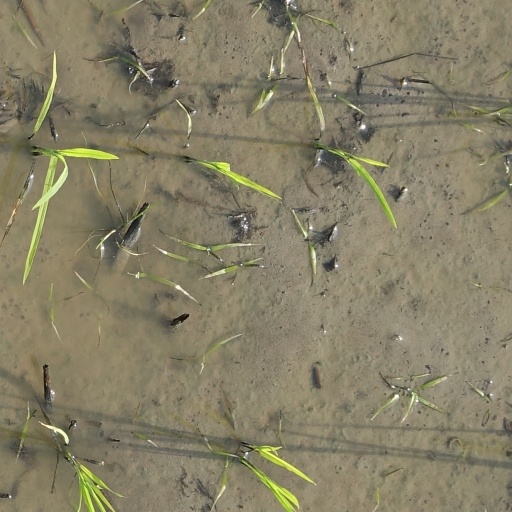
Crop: rice